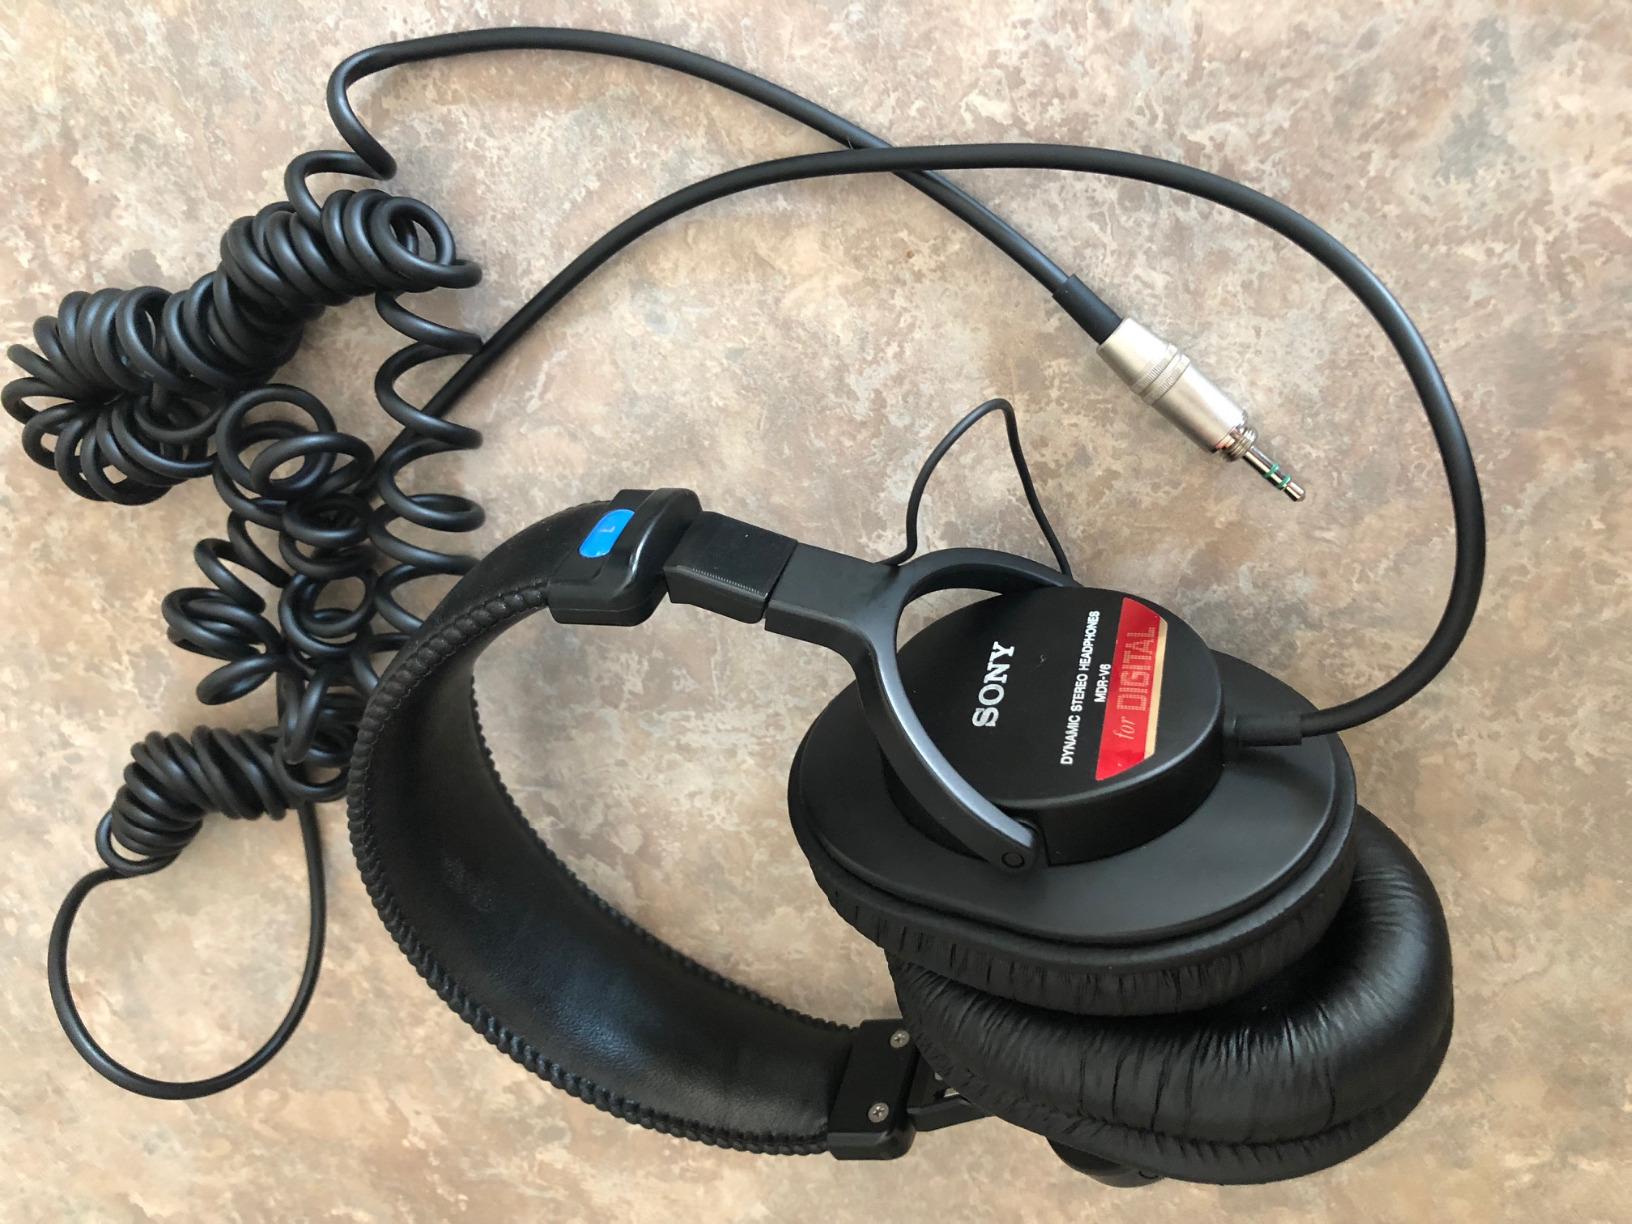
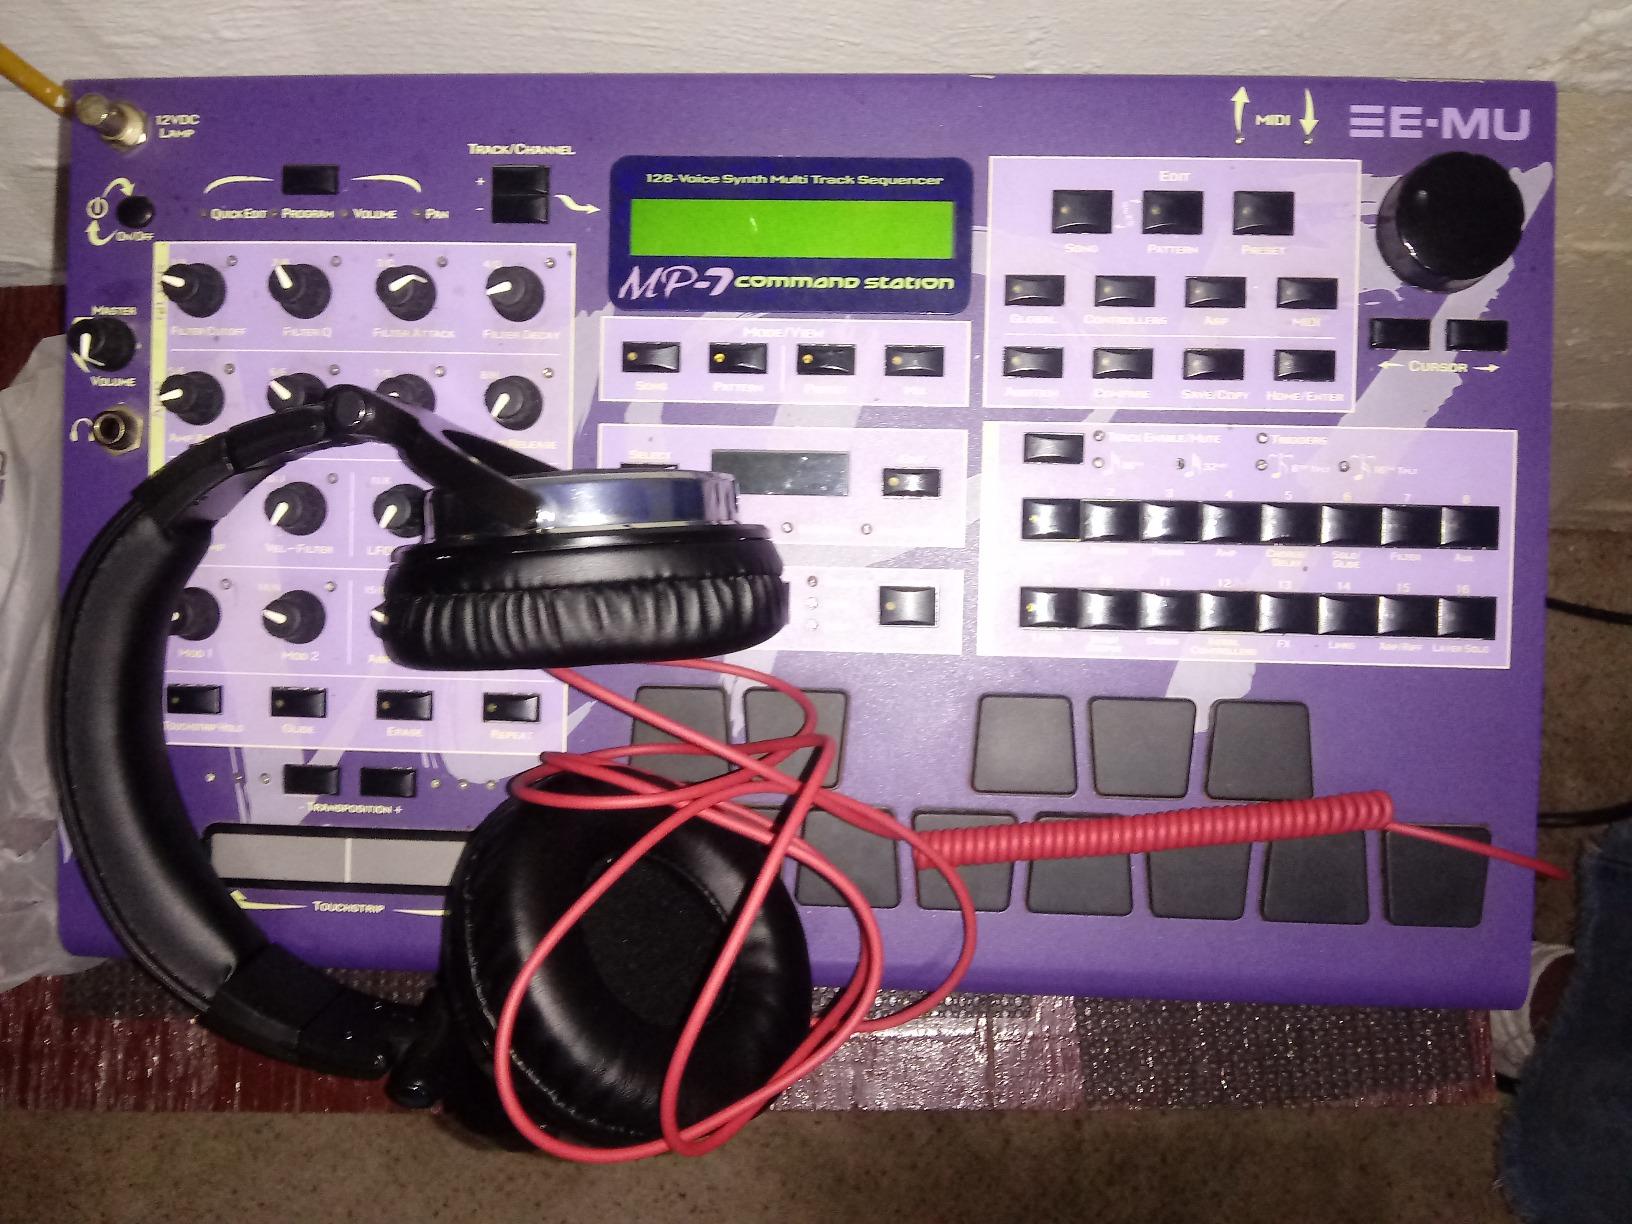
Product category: headphones
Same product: no